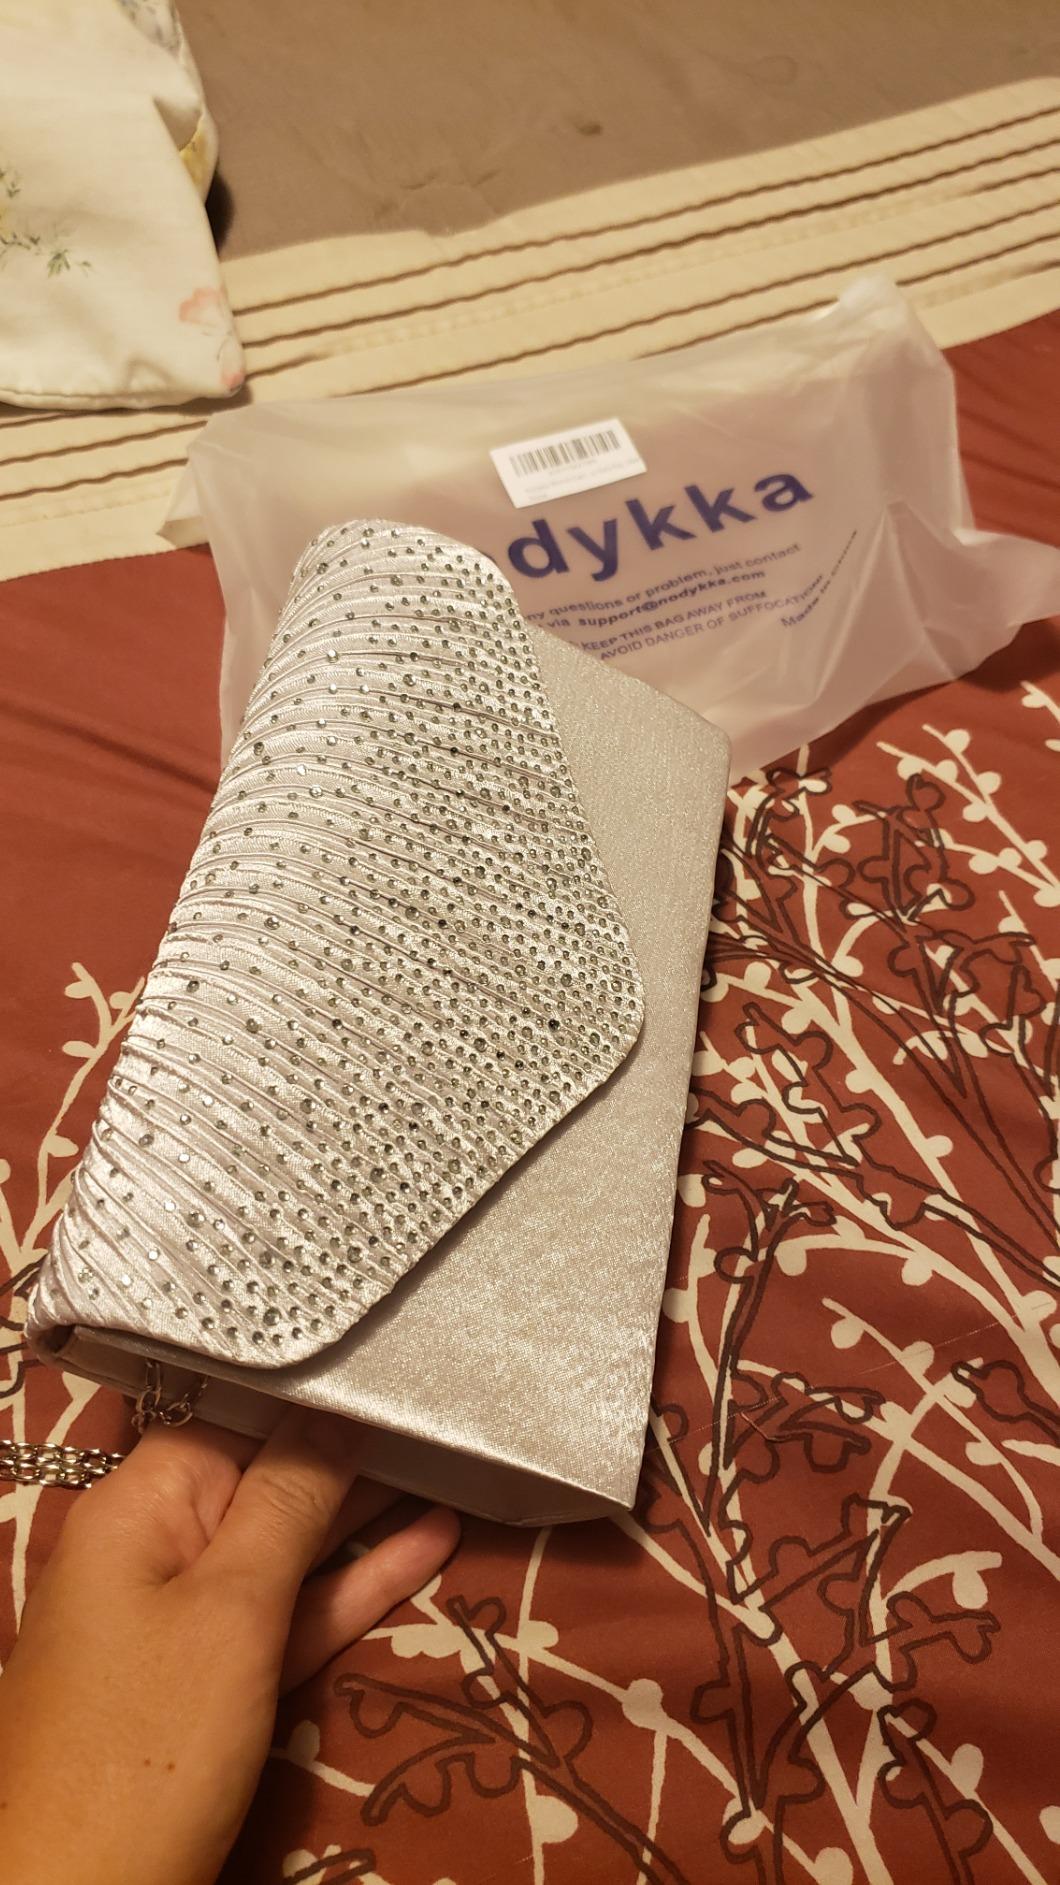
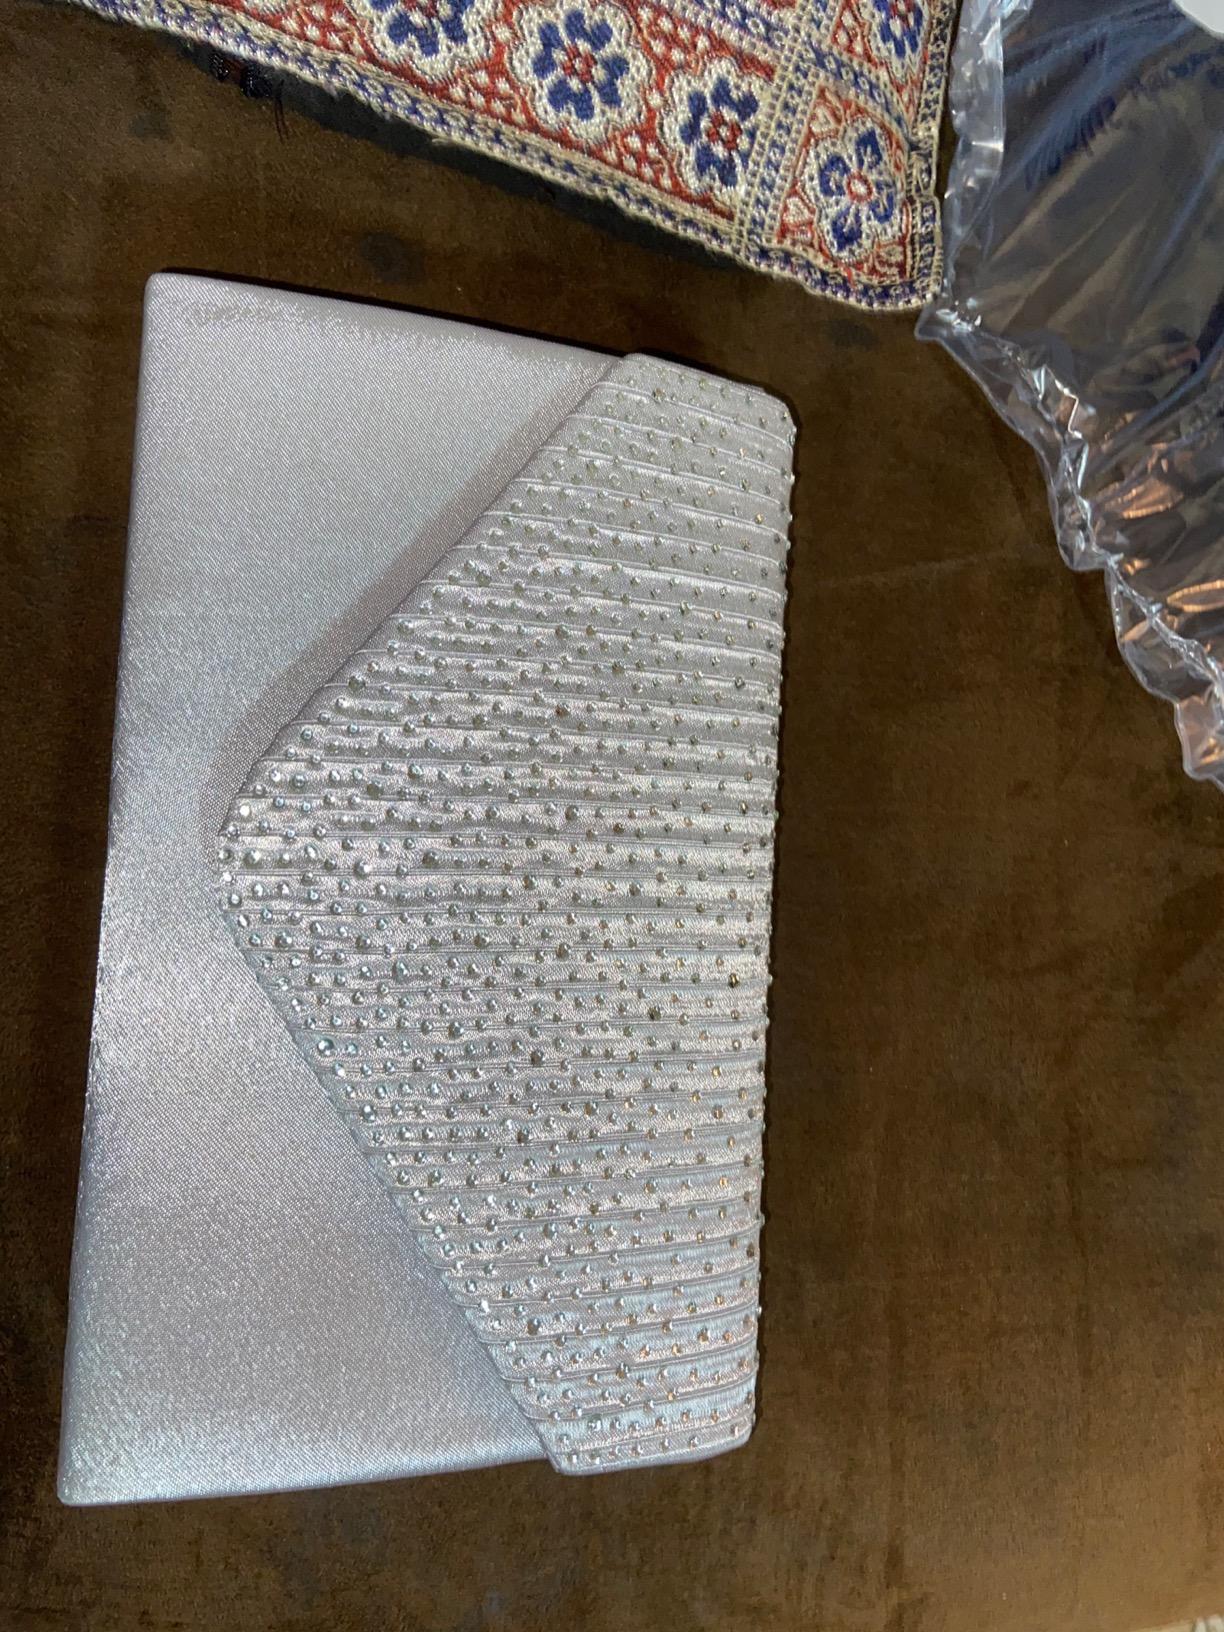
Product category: accessories_handbag
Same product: yes